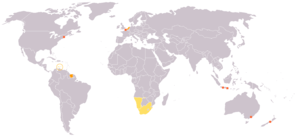
L'Union de la langue néerlandaise est une institution créée en 1980 pour discuter des questions relatives à la langue néerlandaise entre ses trois membres : les Pays-Bas, la Belgique et le Suriname. Un important projet de l'Union a été la modification de l'orthographe néerlandaise en 1995.
Le néerlandais s'est diffusé dans de nombreux pays, avec des statuts différents.